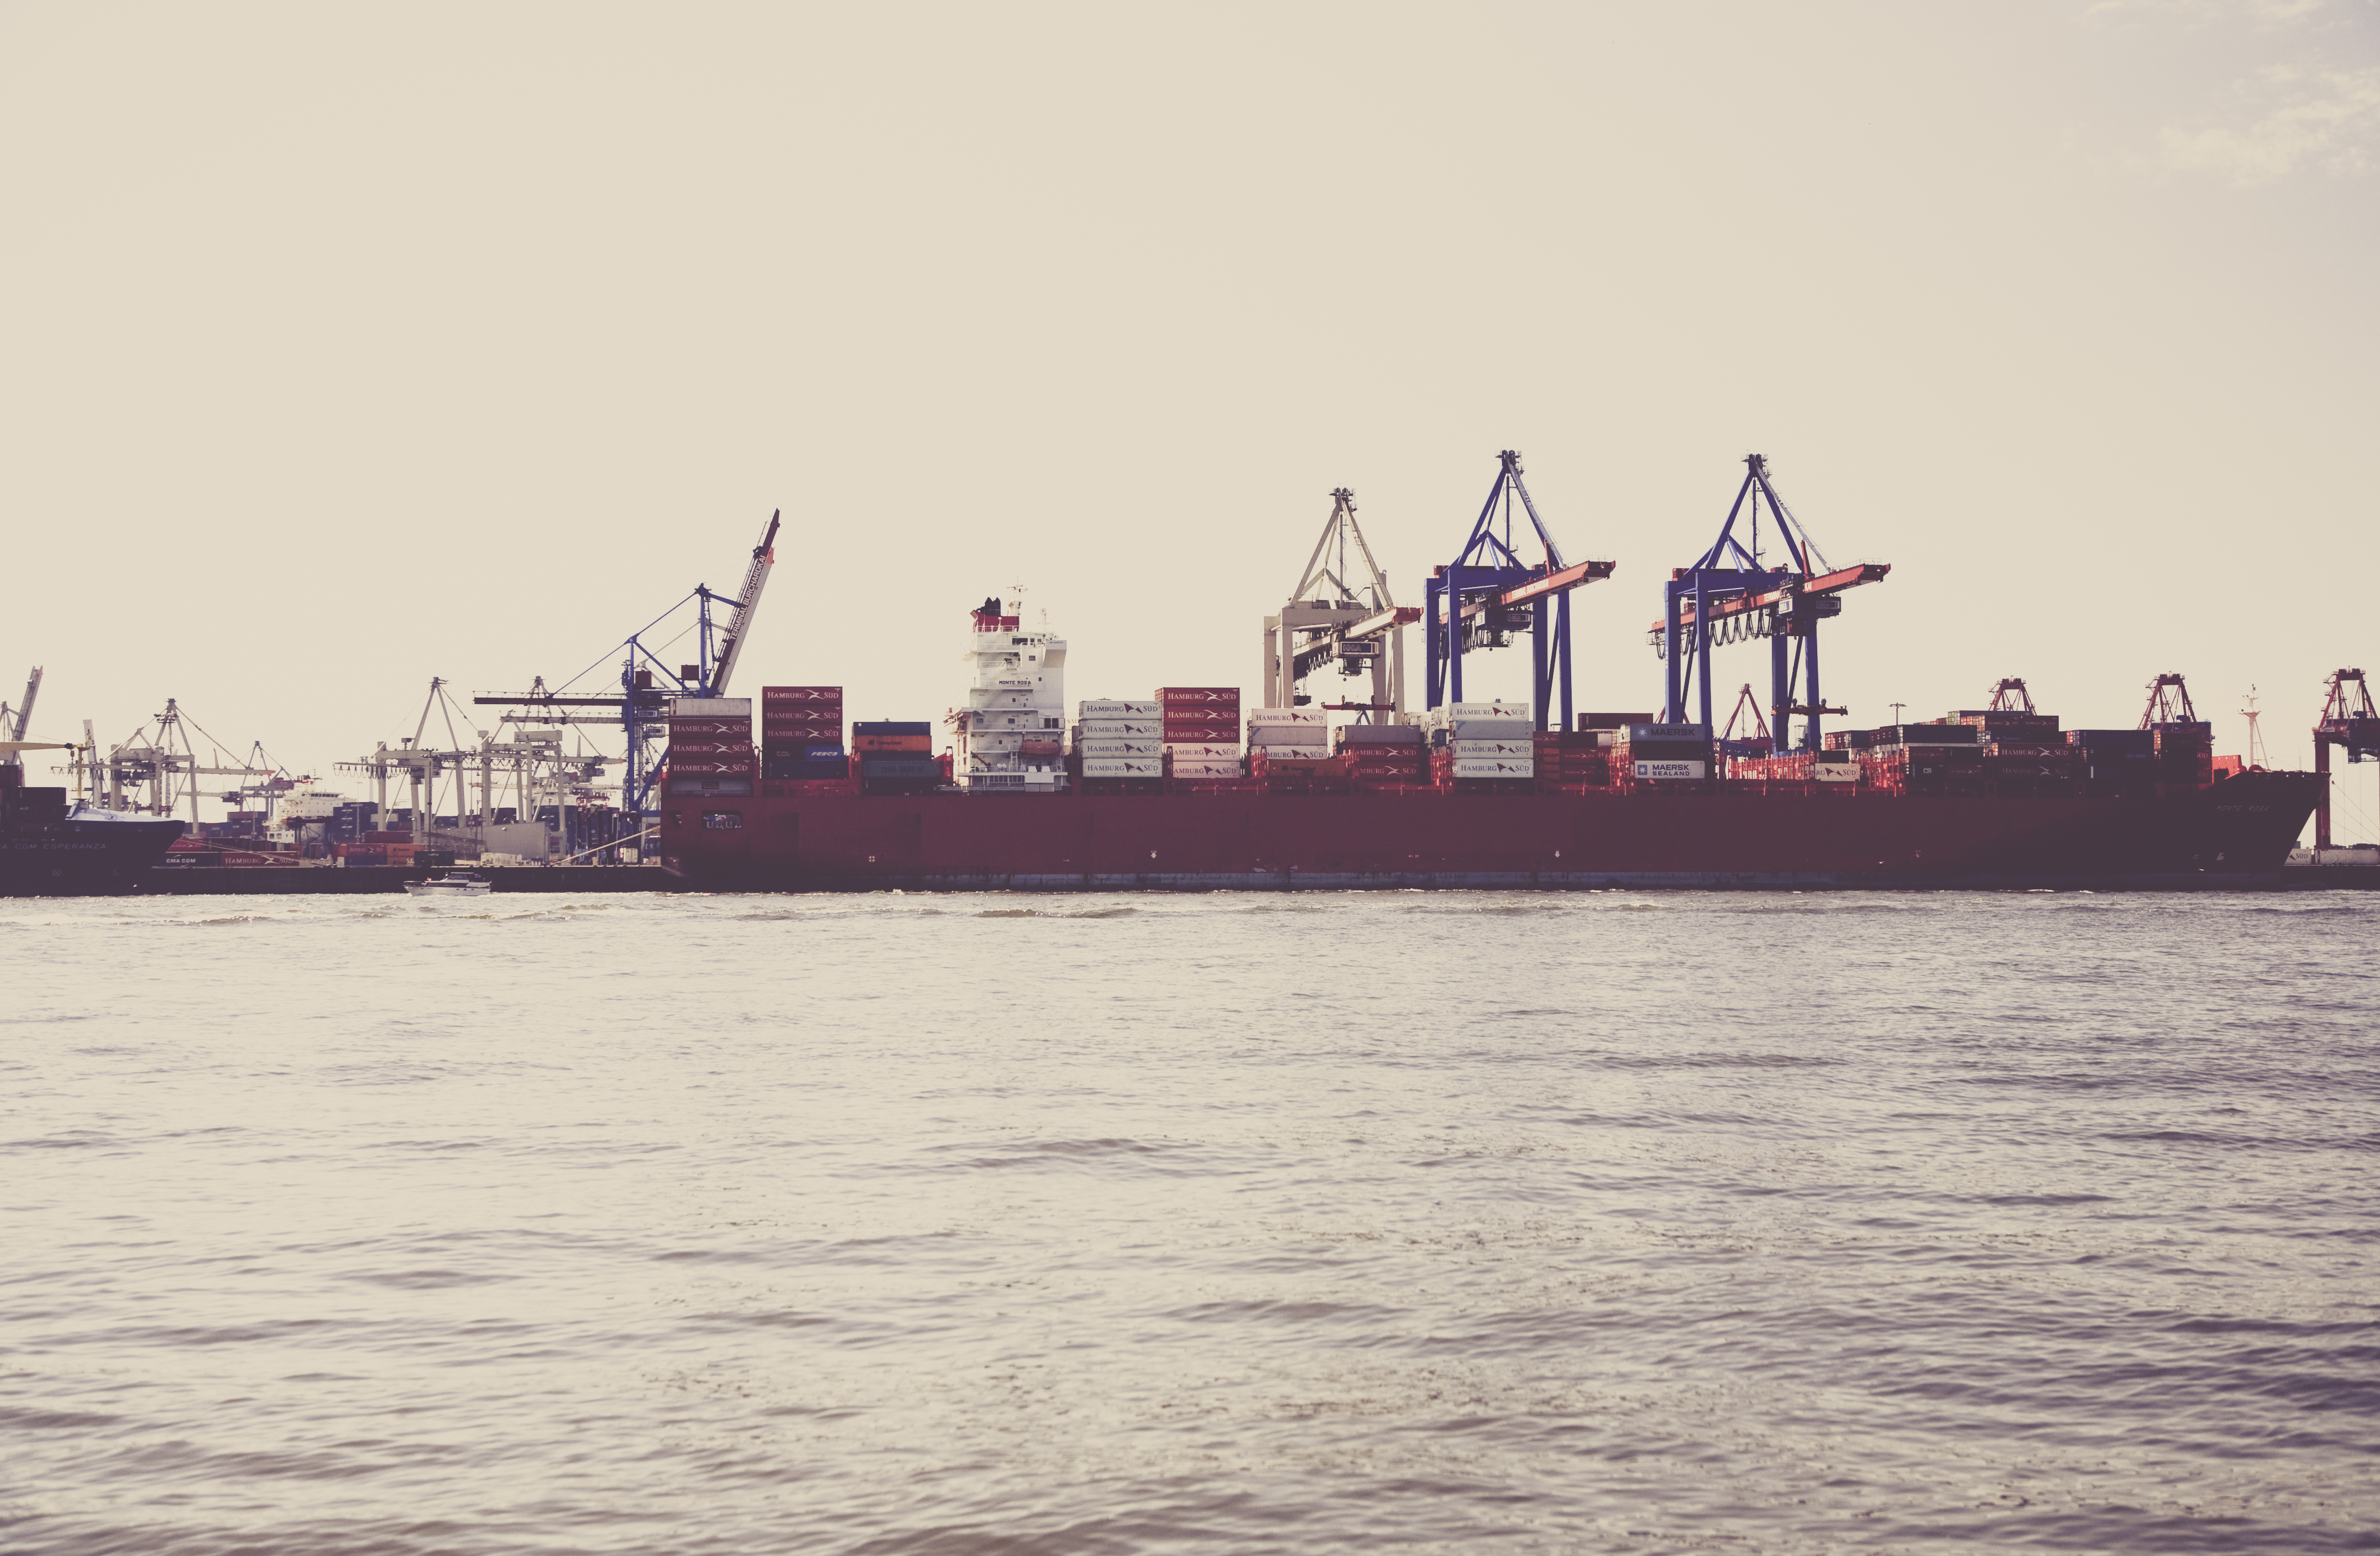
sea, coast, ocean, dock, ship, vehicle, bay, harbor, port, freight, cargo ship, infrastructure, cargo, crane, channel, watercraft, container ship, fishing vessel, freight transport, oil tanker, tank ship, bulk carrier